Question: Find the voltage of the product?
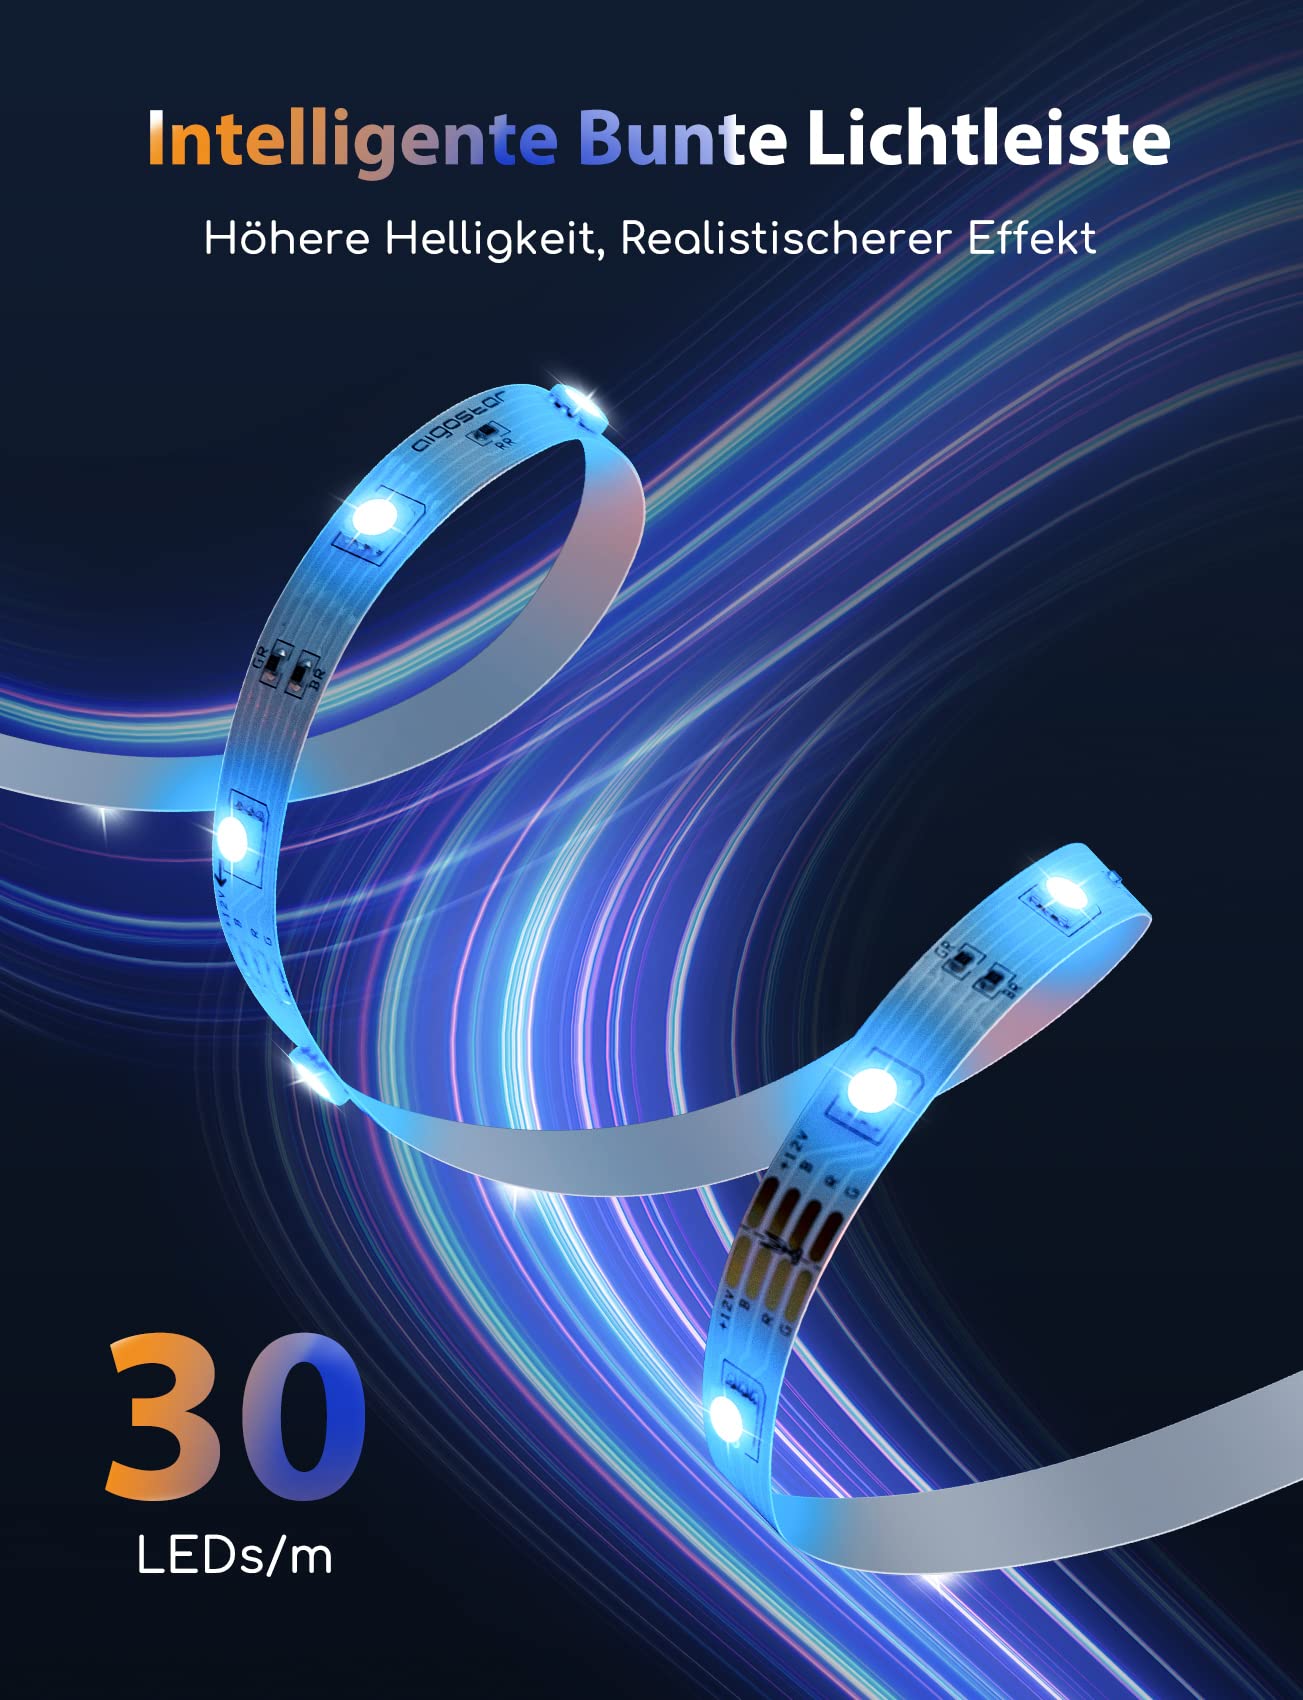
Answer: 12.0 volt